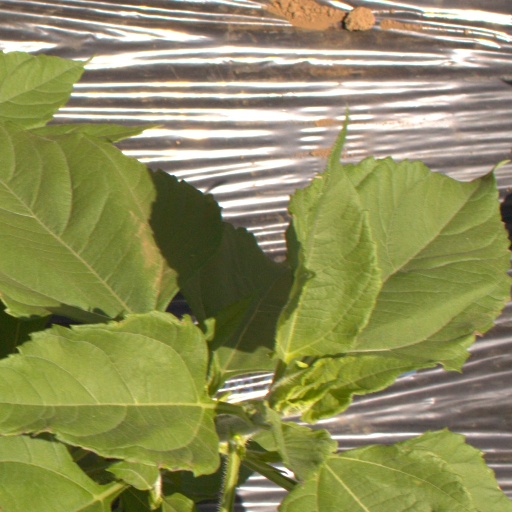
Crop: Jerusalem artichoke